White chocolate

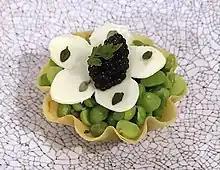
White chocolate is featured in savory dishes, as seen above in a pea tart topped with caviar and white chocolate

At the turn of the 21st century, culinary approaches to white chocolate shifted. In Spain, the use of white chocolate increased as artistic chocolate molding became more popular, particularly in works depicting Christmas and Easter subjects. Chefs within the molecular gastronomy movement in the 2000s used white chocolate, creating white chocolate fizz and pairing it with caviar. In Paris, pastry chef Sadaharu Aoki paired white chocolate with matcha for the first time, using the sweetness of the chocolate to offset the bitterness of the matcha. Over the next few years, restaurants like The French Laundry and chocolate companies including Meiji and Nestlé (in Kit Kat) released treats featuring the combination. In the UK, Cadbury estimated that white chocolate accounted for 1–2% of chocolate consumed. To expand the market, chocolate makers began marketing white chocolate to adults, particularly women: Cadbury released the Cadbury Snowflake and Dream, and Nestlé released white chocolate versions of Aero and Kit Kat. By 2017 in the UK, white chocolate was widely considered acceptable for adults to eat. In France, the chocolate is particularly favored by children.